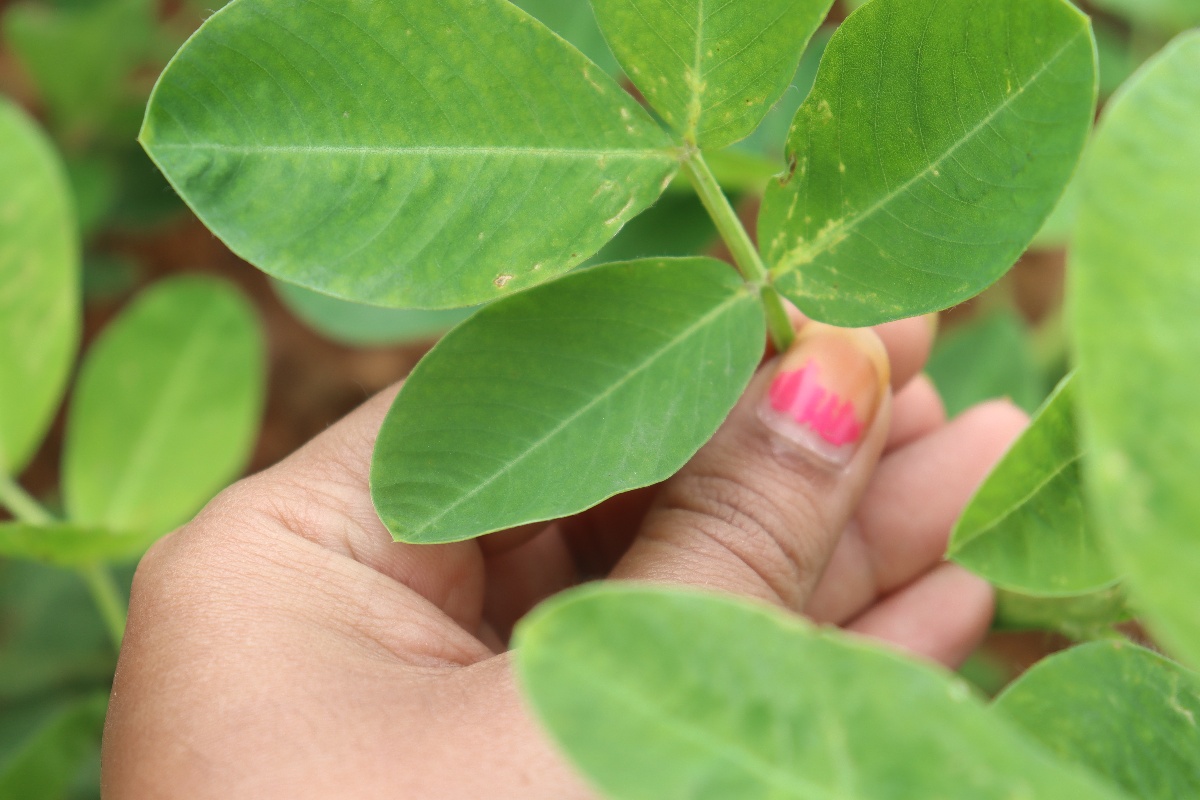
Label: healthy leaf